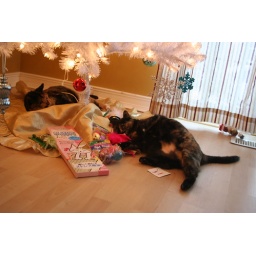
The girls were literally waiting under their tree this morning. They were so happy Santa was here.